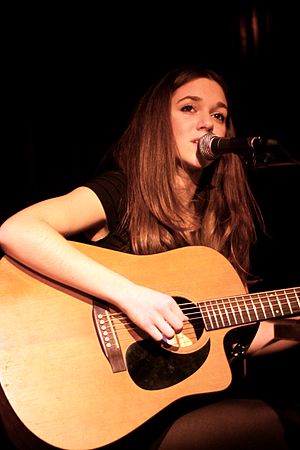
Melissa Horn
Astrid Melissa Edwarda Horn Weitzberg er en svensk folk/visesangerinde. Hun bruger kunstnernavnet Melissa Horn og synger på svensk. Melissa Horn formidler ung og vanskelig kærlighed i mange af sine tekster. Hendes sange er oftest akkompagneret af hende selv på akustisk guitar eller piano.